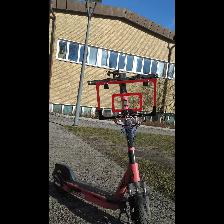
Label: NonHuman